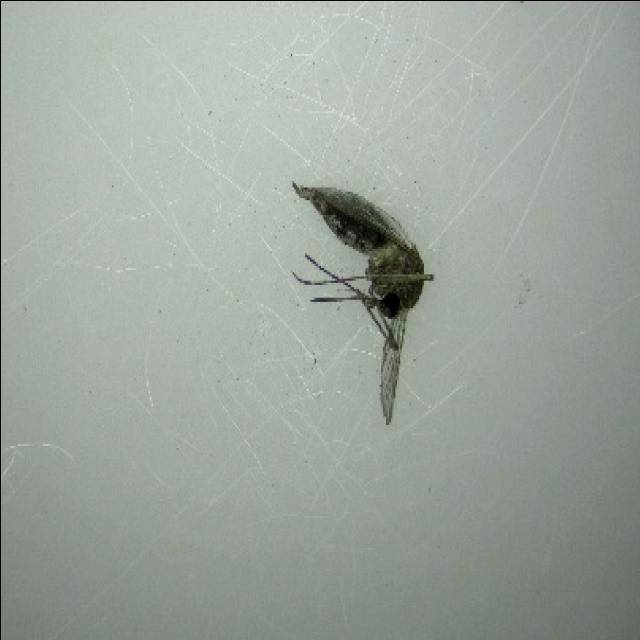
Species: aedes_vexans